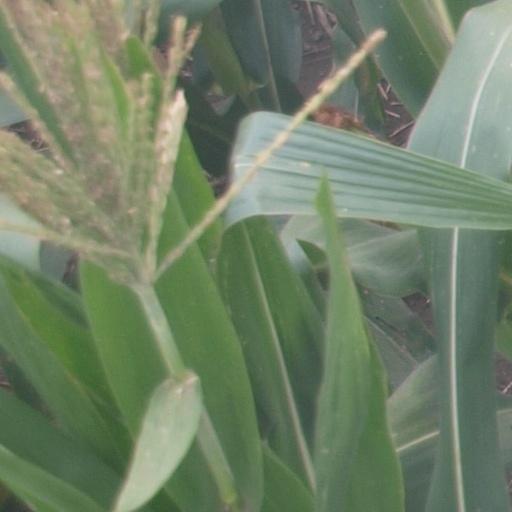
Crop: maize; corn